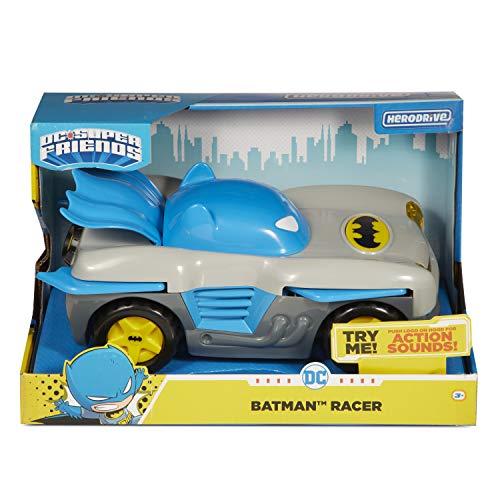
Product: HeroDrive DC Super Friends Batman Racer Toy, Multicolor
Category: Toys & Games | Baby & Toddler Toys
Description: Ideal toy for the youngest Batman fan.
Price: $27.95
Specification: ProductDimensions:7x12.5x8inches|ItemWeight:2.14pounds|ShippingWeight:2.25pounds(Viewshippingratesandpolicies)|ASIN:B07C692M82|Itemmodelnumber:60431|Manufacturerrecommendedage:36months-6years|Batteries:3AAAbatteriesrequired.(included)